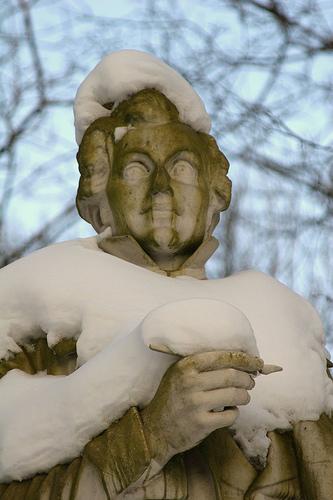
Weather: snow or frosty